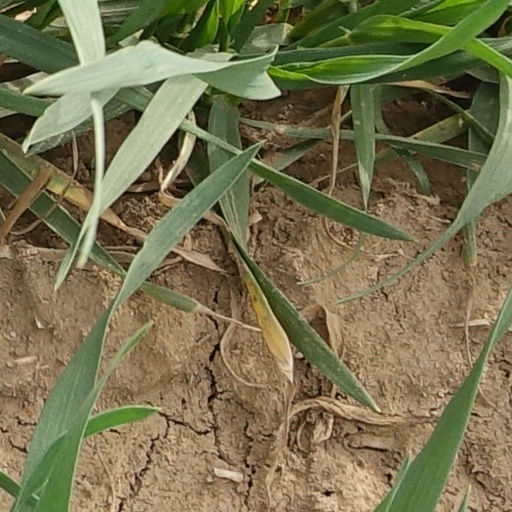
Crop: wheat